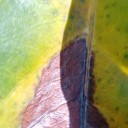
Label: Phoma